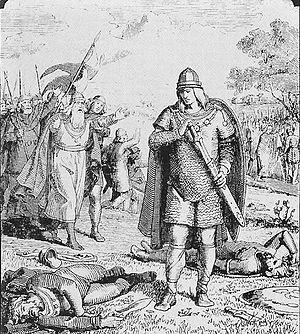
Varmund venant féliciter et acclamer la victoire de son fils Offa.